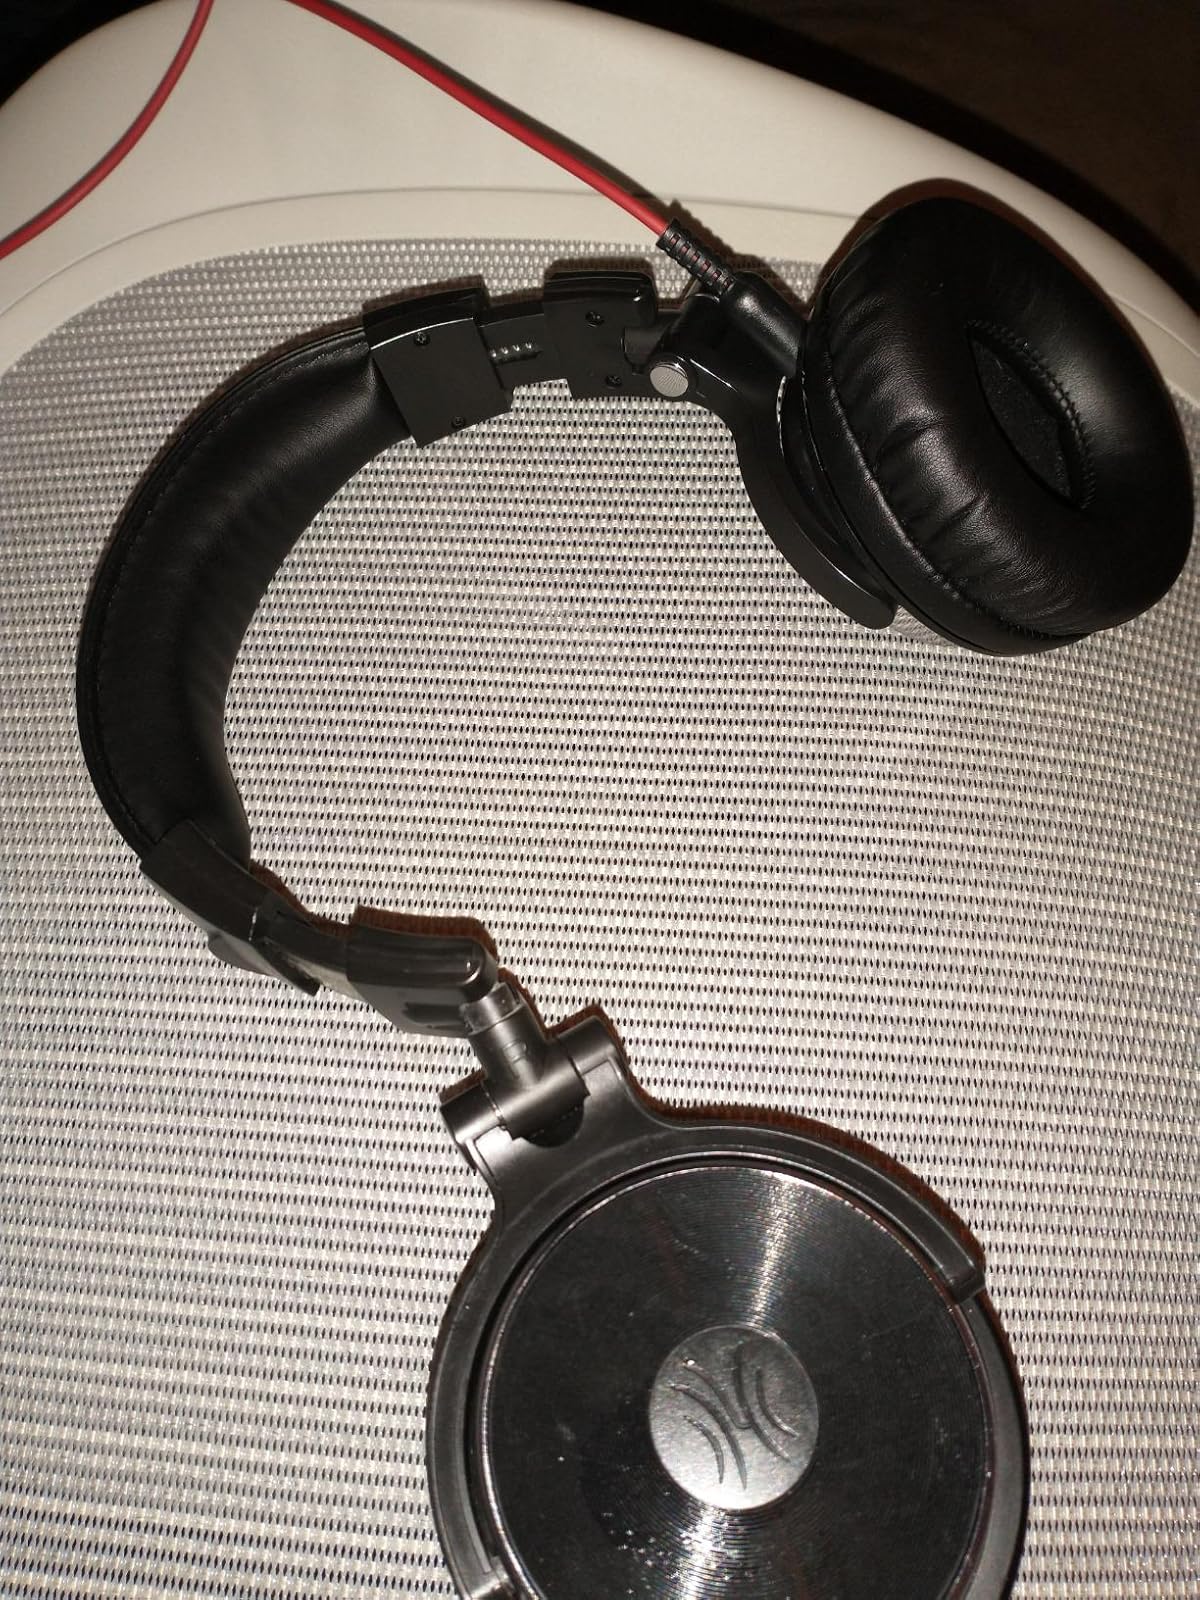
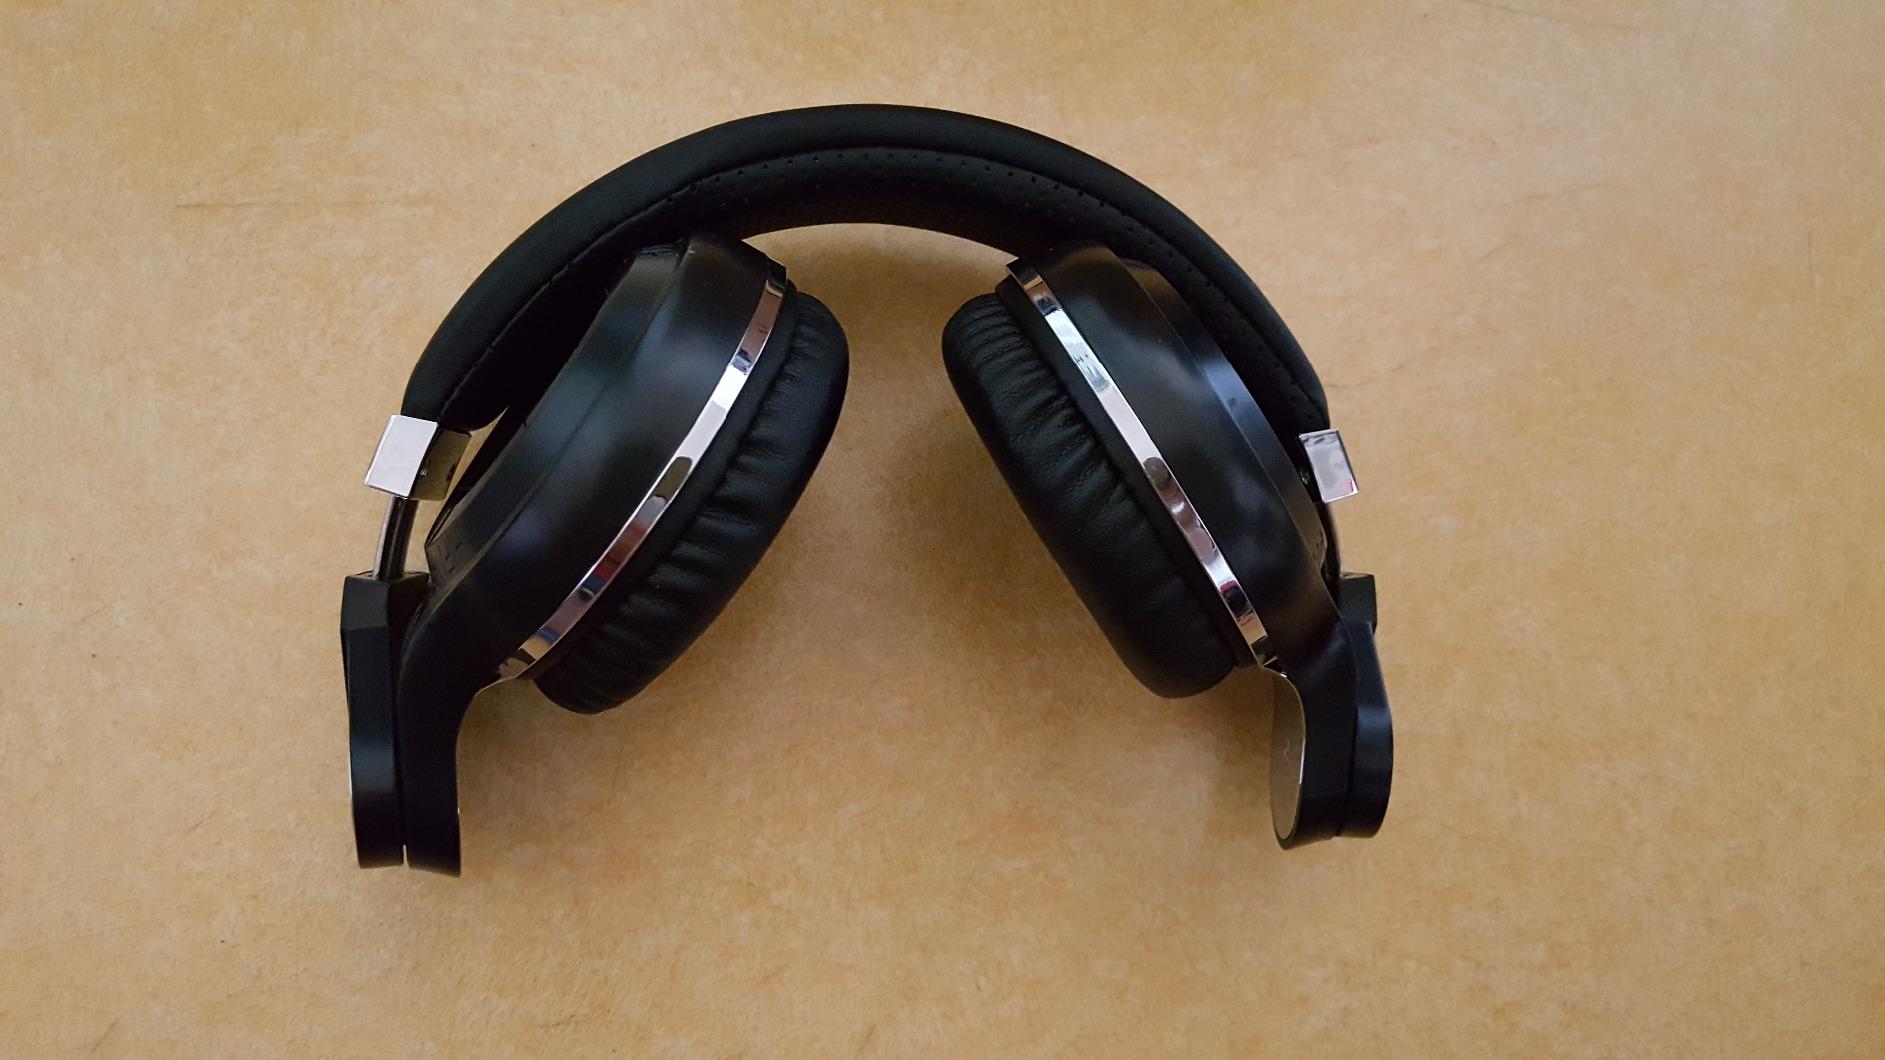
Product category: headphones
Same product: no